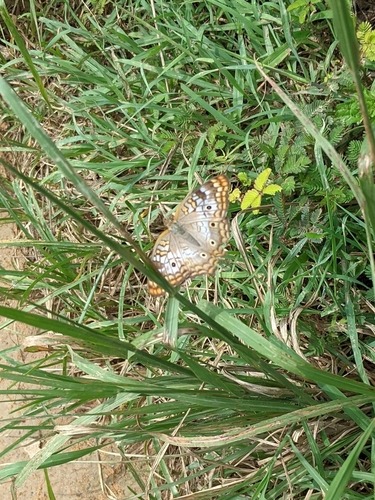
Scientific name: Anartia jatrophae
Common name: White peacock
Family: Nymphalidae
Order: Lepidoptera
Pollinator type: Primary pollinator
Habitat: Gardens, parks, and open areas
Geographic range: Southern United States to Argentina
Conservation status: Least Concern